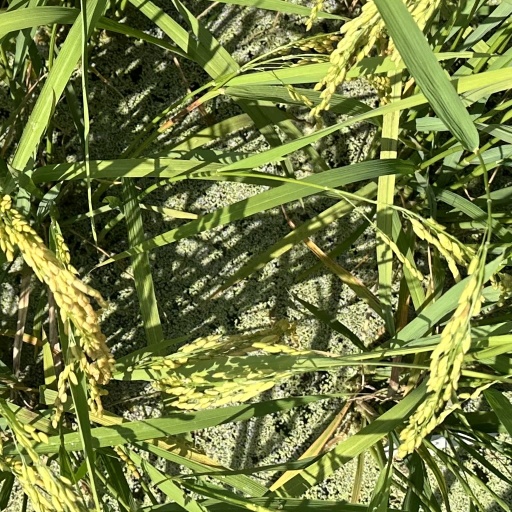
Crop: rice